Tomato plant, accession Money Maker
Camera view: vertical (180 deg); turntable rotation: 150 degrees
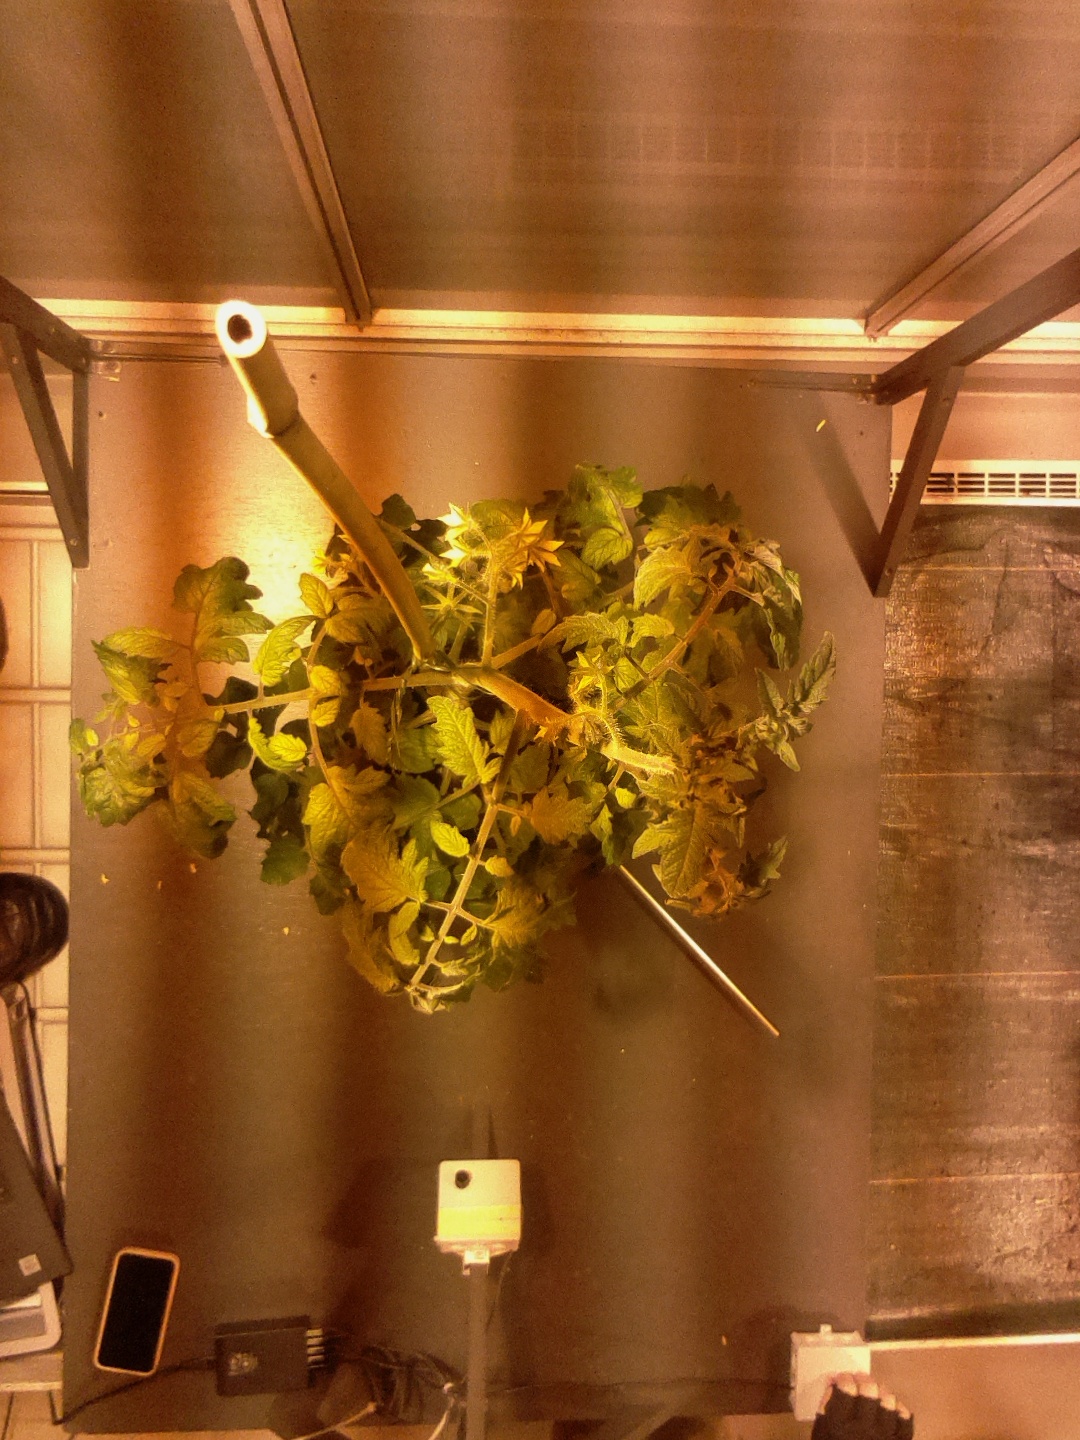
BBCH growth stage 69: End of flowering, 90%-100% of flowers open, more petals falling